Moselotte

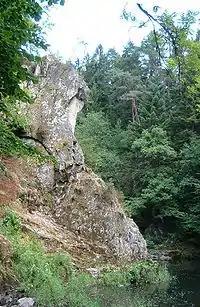
The gorge at Croséry à Thiéfosse

The Moselotte is a river in Lorraine, in the French department of Vosges. It is a direct right tributary of the Moselle, and thus a sub-tributary of the Rhine.